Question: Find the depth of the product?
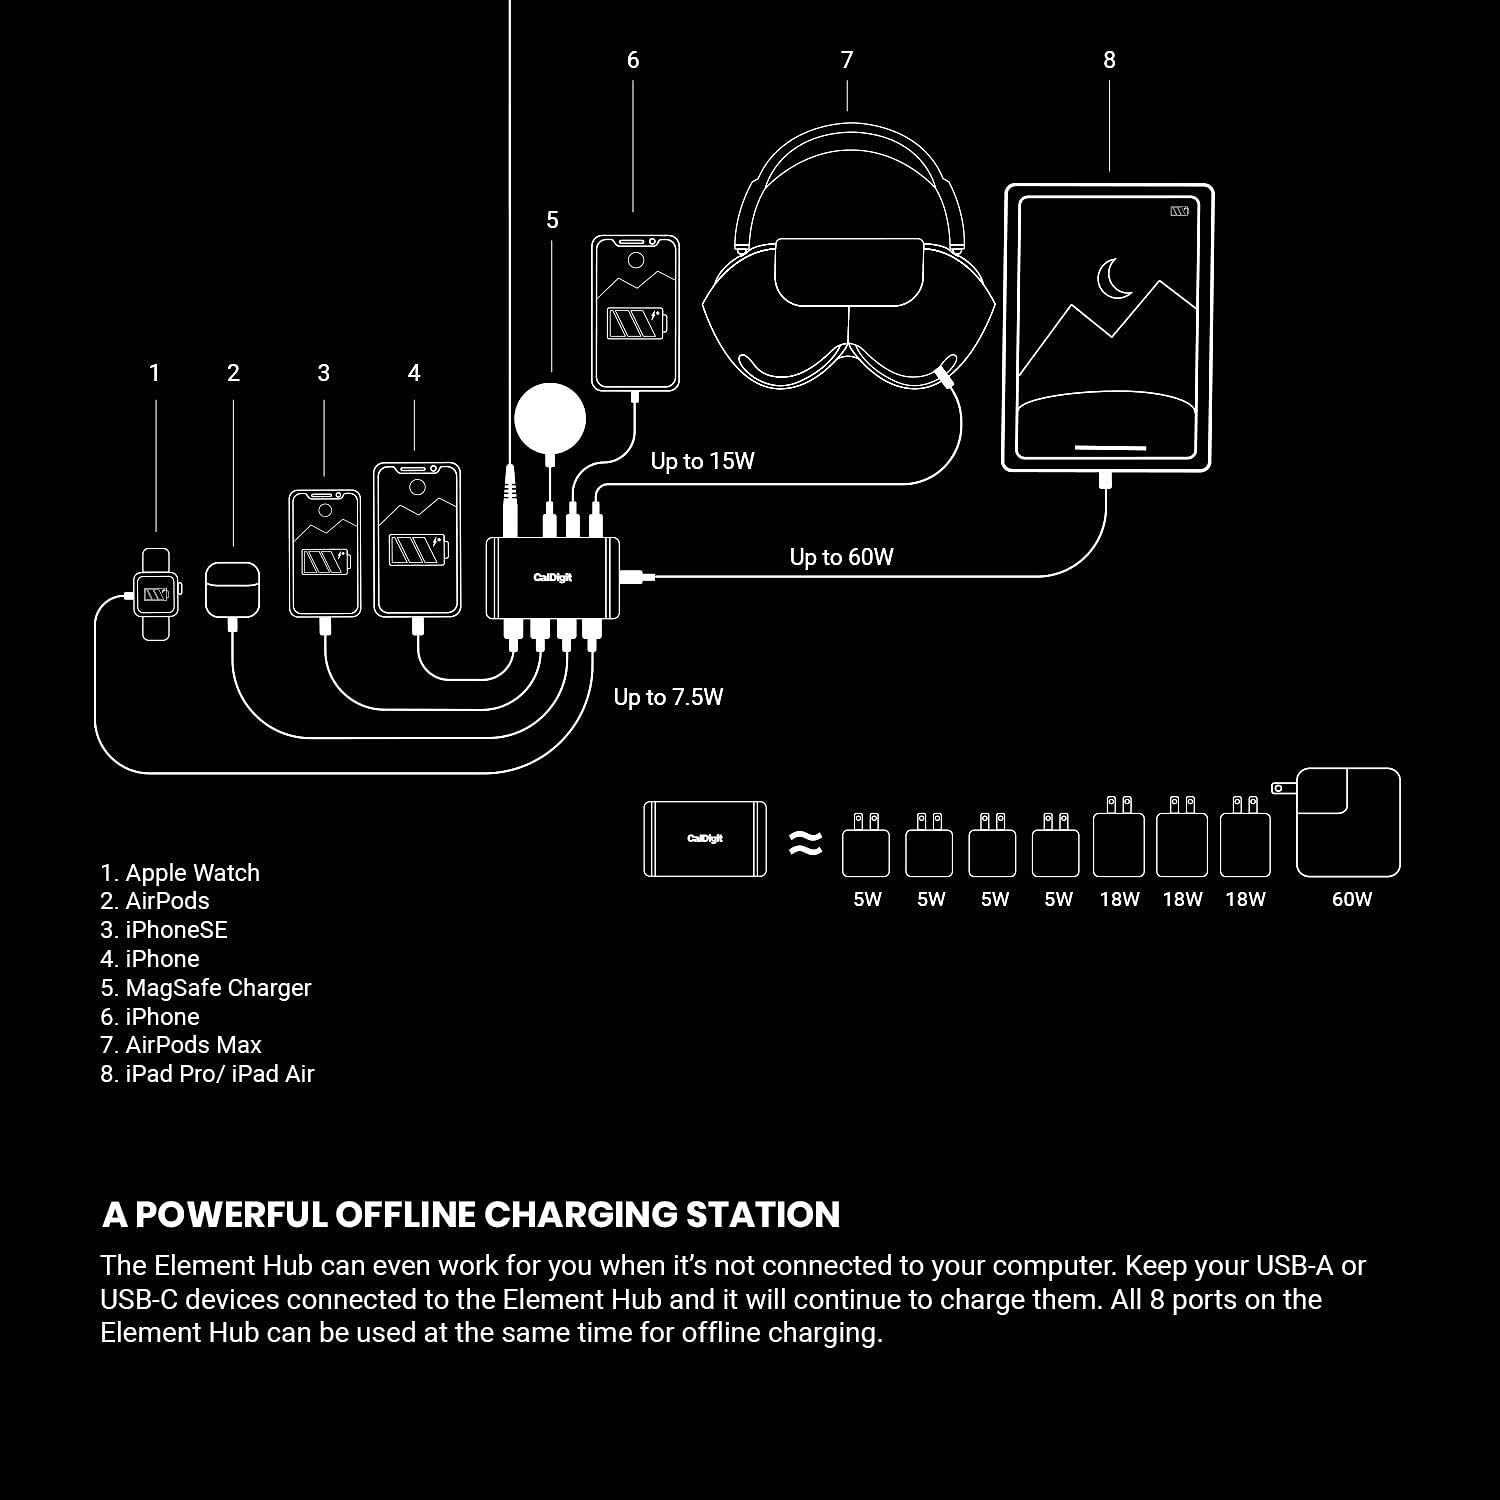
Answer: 4.0 inch